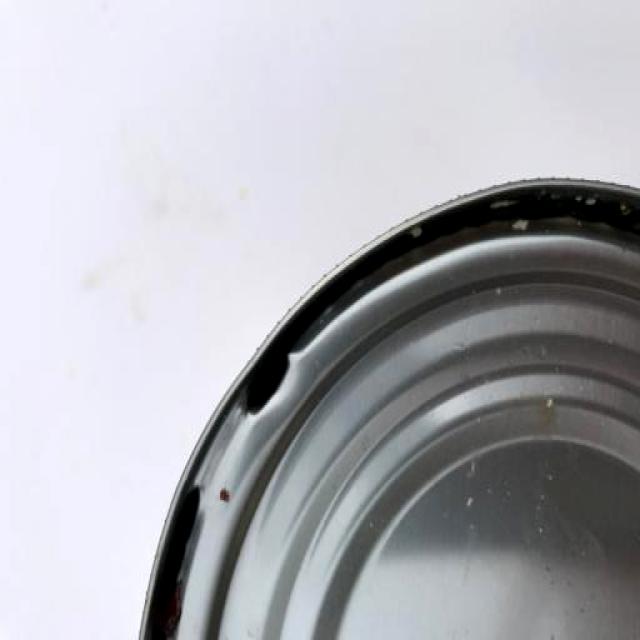
Label: Metal